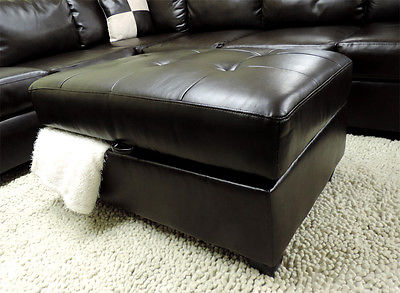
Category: sofa